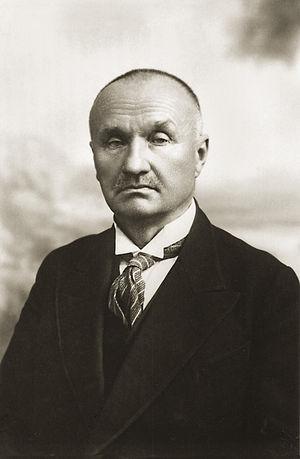
Jonas Smilgevičius est un économiste et homme politique lituanien né le 12 février 1870 à Šoniai, dans la municipalité de Plungė, et mort le 27 septembre 1942 à Kaunas. En février 1918, il est l'un des vingt signataires de la déclaration d'indépendance de la Lituanie.